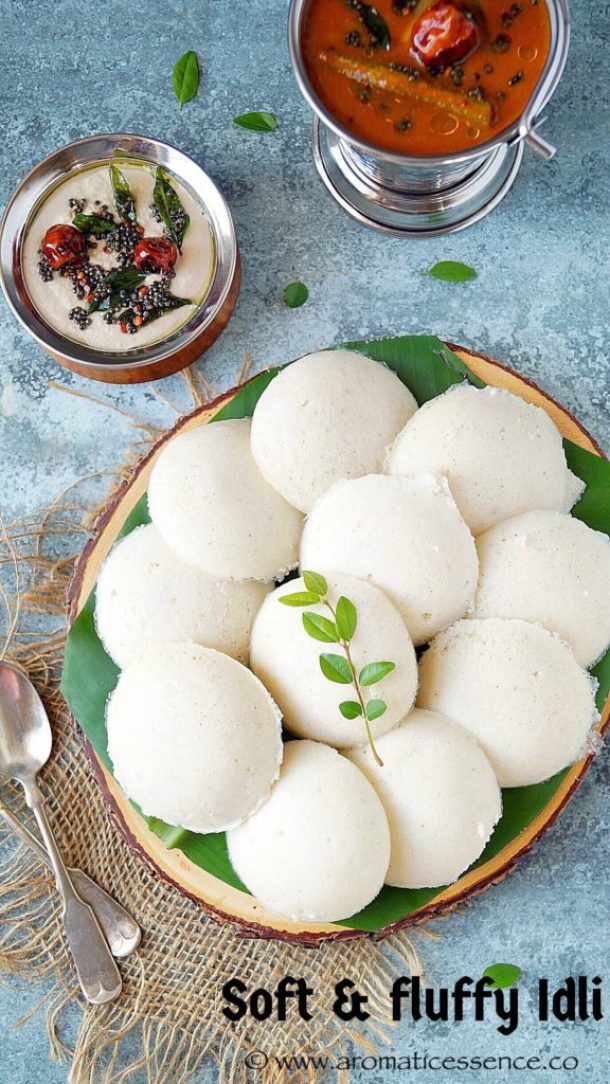
Dish: idli